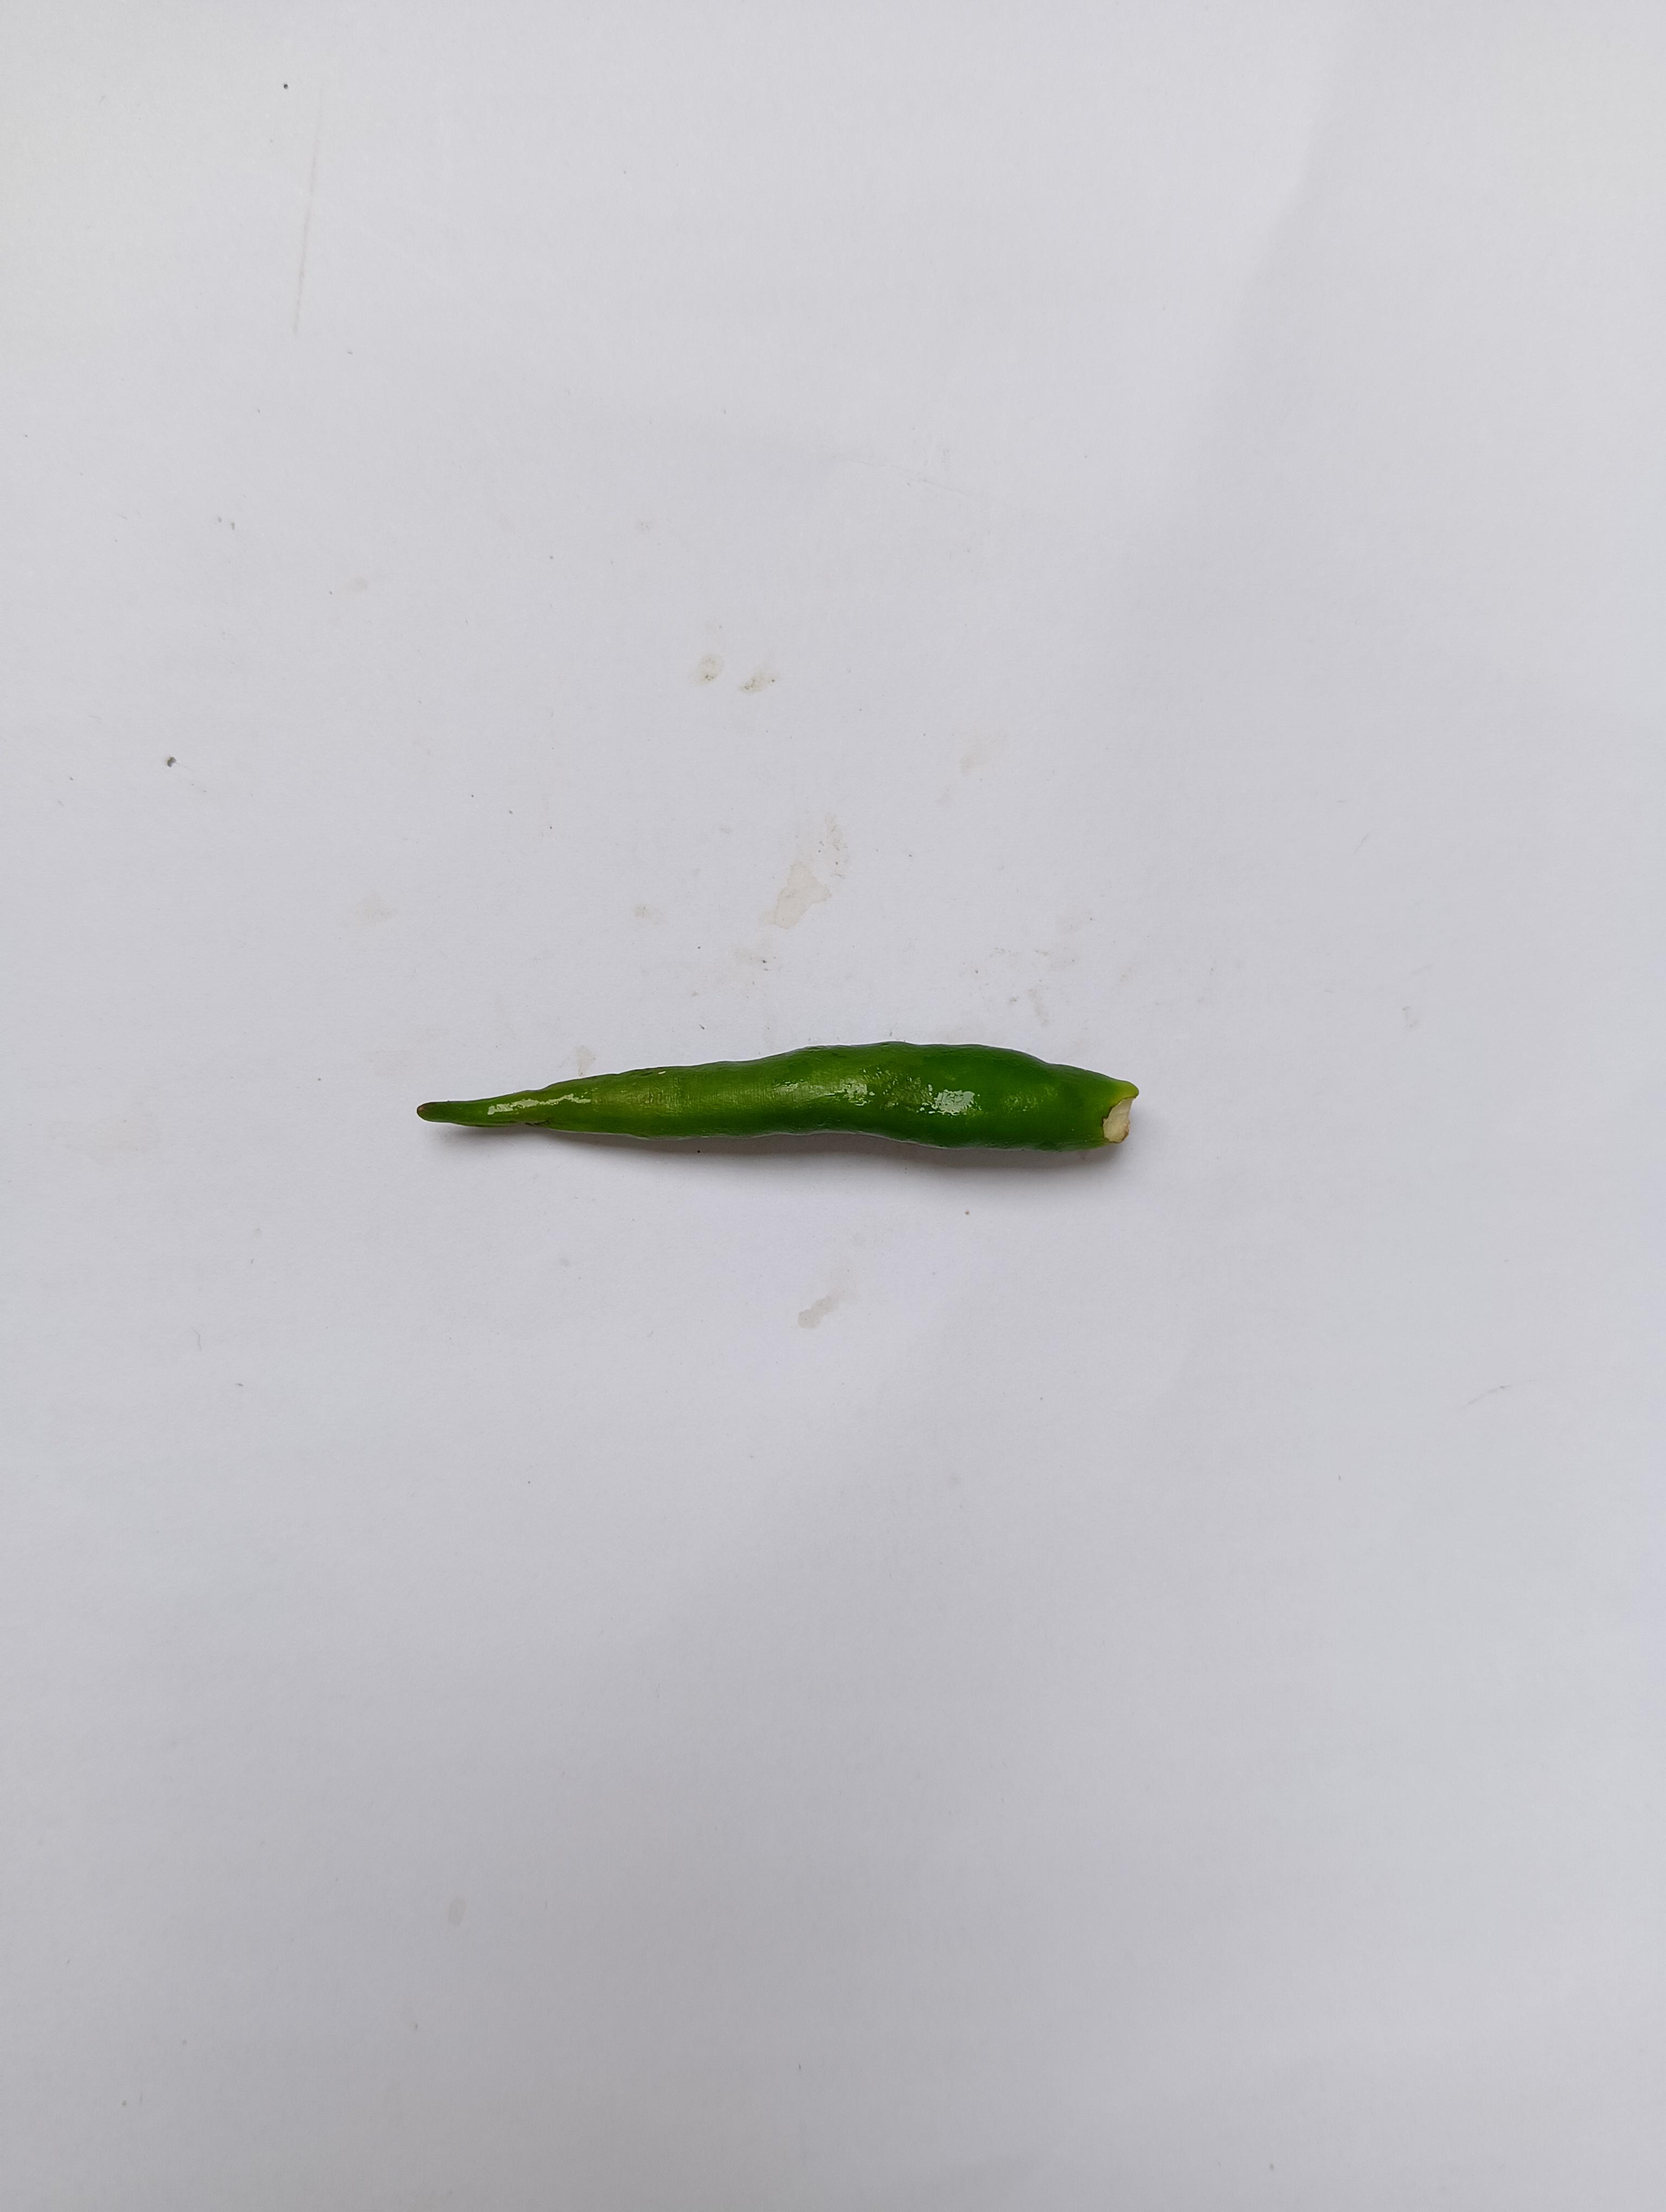
Label: Green Chili